Ozimek volans

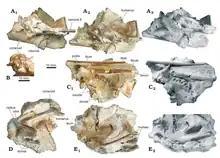
Elements of the holotype specimen ZPAL AbIII/2512

Most of the terrestrial fossils were found towards the north of the clay pit, which was likely the shore of a lake during the Late Carnian. These consist of a number of large tetrapod skeletons, as well as uniformly distributed fossils from smaller reptiles. At some point before 2007, a single, extremely elongated vertebra was discovered among these small reptile fossils; it was compared to the neck vertebrae of "Tanystropheus", or the tail vertebrae of pterosaurs. Many additional specimens of this animal were recognized afterwards, with it being the most common among these small reptile fossils. An almost complete, articulated skeleton missing the head was designated as the holotype of a new genus and species, and catalogued as ZPAL AbIII/2512. Other articulated skeletons included ZPAL AbIII/2012, which preserves a crushed head, a nearly complete neck, and partial limbs; ZPAL AbIII/2511, which is the most complete specimen (lacking only the head) but is disarticulated; ZPAL AbIII/3191, which is almost complete with some disarticulated skull bones; and UOPB (University of Opole) 1148, which preserves parts of the neck and limbs. Another 30 fragmentary specimens in the ZPAL collection include neck and back vertebrae, neck ribs, gastralia ("belly ribs"), humeri, femora, tibiae, fibulae, and tarsi (ankle bones).